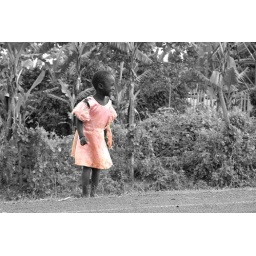
A girl in pink